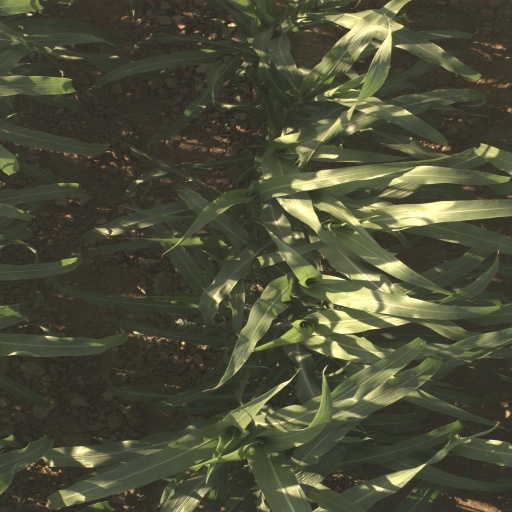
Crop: sorghum